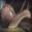
Label: snail